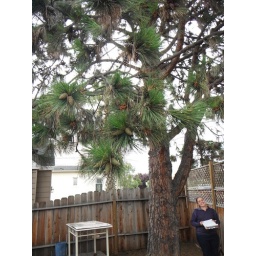
Rhoda Ave 2-BR house: Ponderosa pine tree in corner of yard just off the back deck